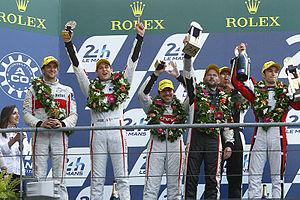
Tristan Gommendy, Pierre Thiriet et Ludovic Badey sur le podium des 24 heures du Mans 2014
TDS Racing est une écurie de sport automobile française fondée en 2004 par Xavier Combet et Jacques Morello. De 2005 à 2010, l'écurie s'engage en Eurocup Mégane Trophy. TDS Racing remporte six titres pilote et deux titres équipe, puis réoriente ses activités vers l'endurance en 2011 avec les Le Mans Series.
Ludovic Badey, né le 23 avril 1980 à Lyon en France, est le Directeur Général de la société Framateq et un pilote automobile français.